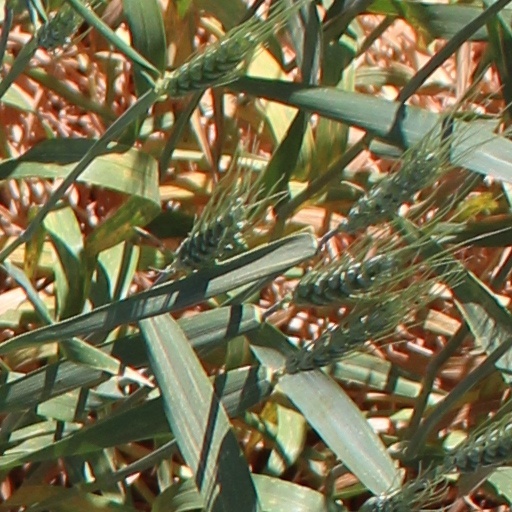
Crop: wheat